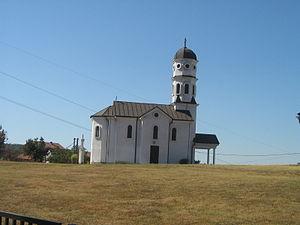
Lipac est un village de Bosnie-Herzégovine. Il est situé sur le territoire de la Ville de Doboj et dans la République serbe de Bosnie. Selon les premiers résultats du recensement bosnien de 2013, il compte 1 307 habitants.
L'éparchie de Zvornik-Tuzla est une éparchie, c'est-à-dire une circonscription de l'Église orthodoxe serbe. Elle est située en Bosnie-Herzégovine et son siège se trouve à Bijeljina. En 2006, elle est administrée par l'évêque Hrizostom.